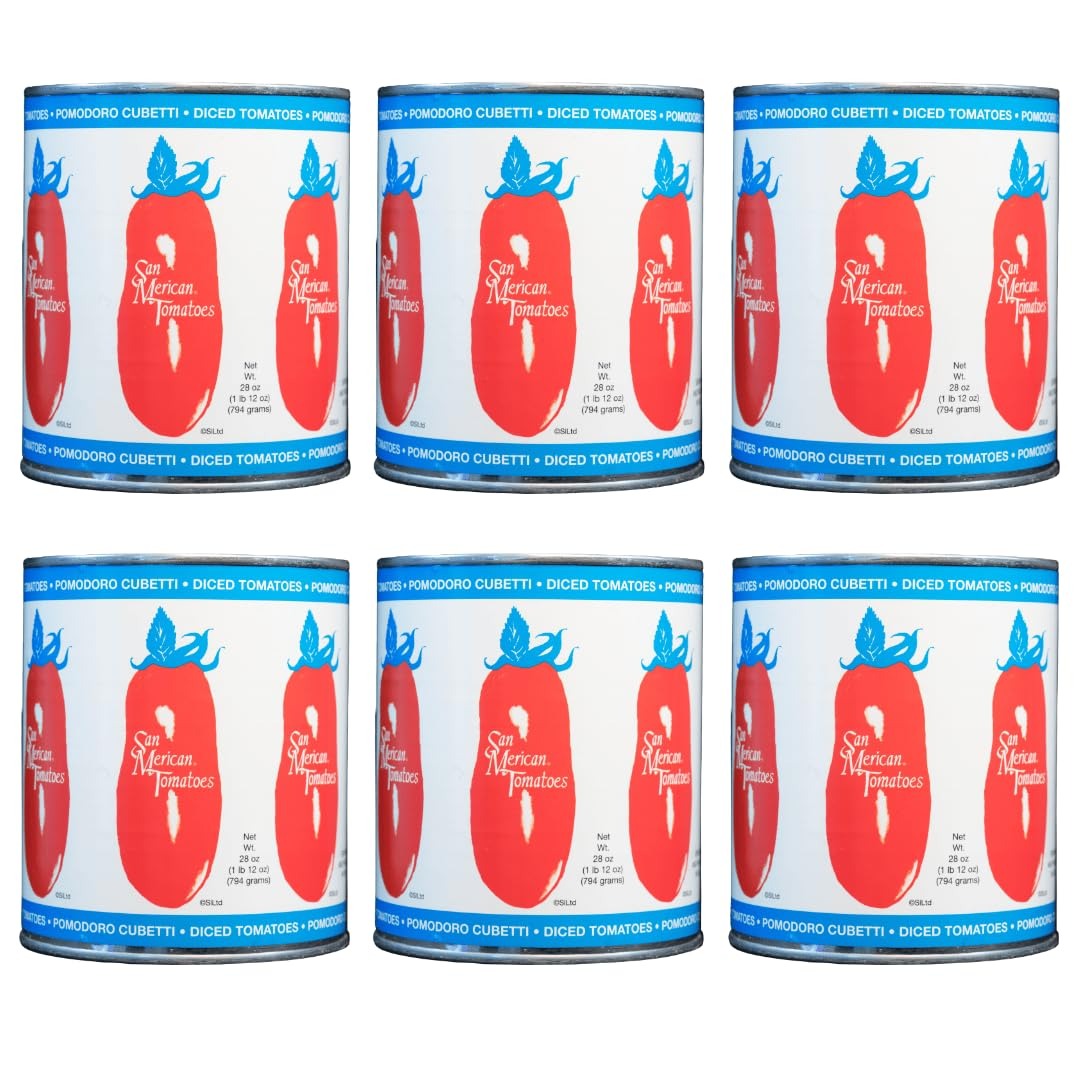
Item Name: SMT SAN MERICAN TOMATO - Diced Tomatoes, 28 oz (Pack of 6)
Bullet Point 1: TOP QUALITY & RATINGS - San Merican Tomatoes are considered a top choice by many professional chefs, food journalists, and home cooks. Top ratings in blind tests administered by the most respected food publications.
Bullet Point 2: BALANCED FLAVOR - Enjoy these perfectly peeled and diced tomatoes, for a smooth, balanced flavor! Great for sauces, pizza, pasta, and a variety of other recipes!
Bullet Point 3: ICONIC BRAND - Our can is recognized by chefs and food lovers everywhere. Why? Because our taste and quality always deliver. Get yours today!
Bullet Point 4: GROWN AND PACKED IN THE USA - Our domestic tomatoes have the perfect balance of sweetness to acidity. The taste you know and love, grown and packed right here in the US.
Product Description: San Merican Tomatoes are considered a top choice for tomatoes by chefs, food critiques, and home cooks. This product is 100% authentic in taste and texture. Can be added to any recipe to create a tasty dish.
Value: 168.0
Unit: Ounce

Price: 5.99